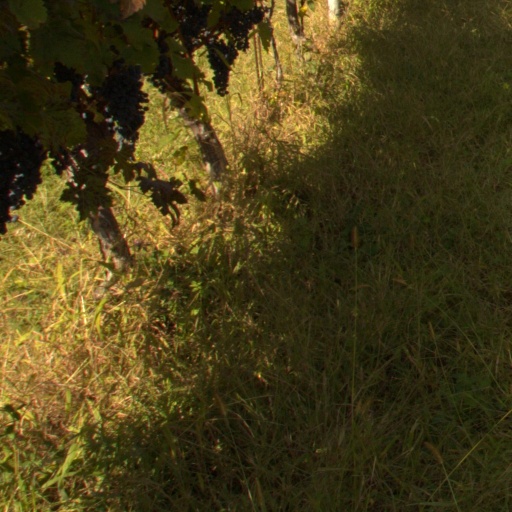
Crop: grape